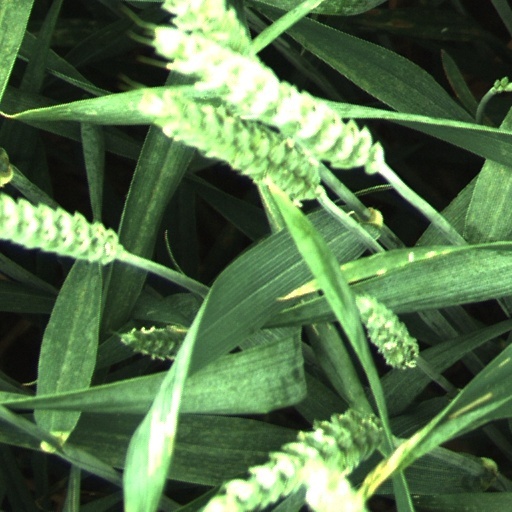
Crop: wheat